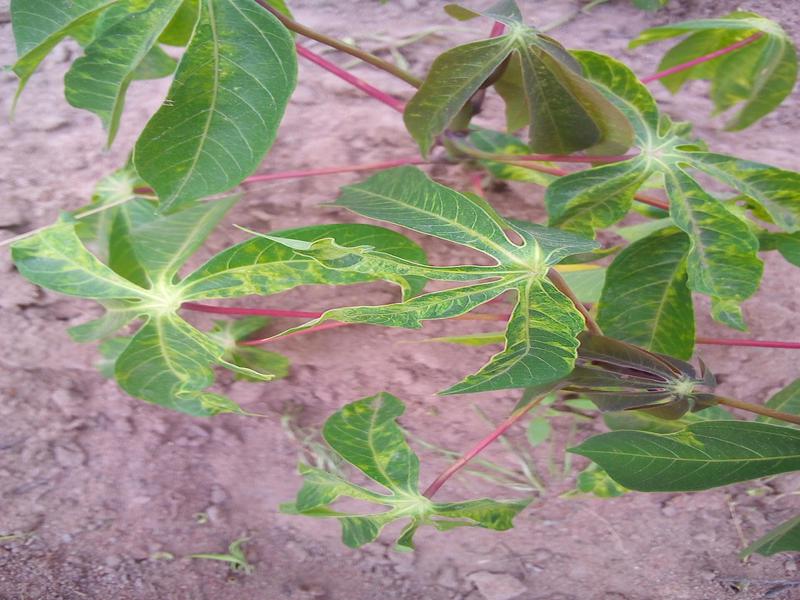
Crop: cassava
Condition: mosaic_disease